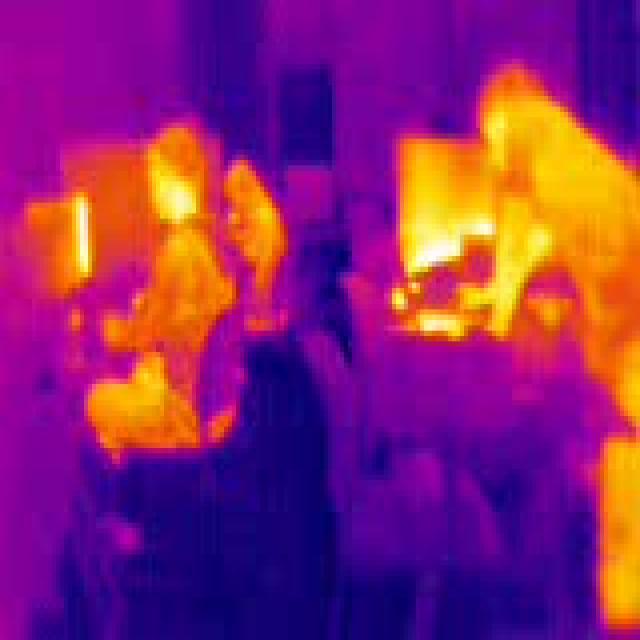
Detected objects:
label: person
label: person
label: person